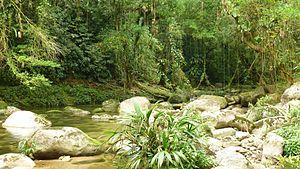
Forêt primaire dans la Sierra Nevada de Santa Marta, en Colombie
Envol Vert est une association fondée le 13 mars 2011. Son objet est de protéger les forêts et leur biodiversité au travers de soutien, financement et élaboration de projets locaux pérennes.